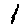
Label: 1